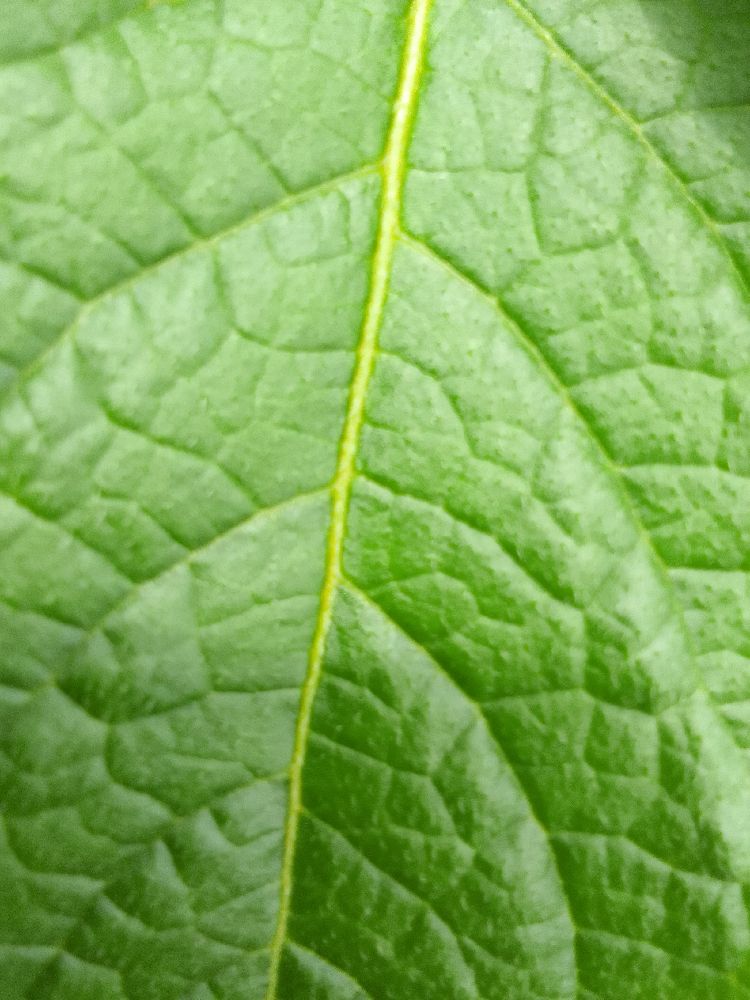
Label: Healthy